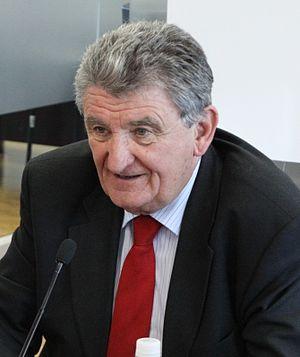
Alain Néri lors d'une visite en Équateur. Español: Foto: Hugo Ortiz Ron / Asamblea Nacional
Alain Néri, né le 1ᵉʳ mai 1942 à Clermont-Ferrand, est un homme politique français.
Cet article donne la liste des 348 sénateurs de la période comprise entre les deux élections sénatoriales, soit élus à l'issue des élections sénatoriales de 2011 ou 2014, soit suppléant les élus ayant été nommés au gouvernement ou décédés, soit élus à l'occasion d'élections sénatoriales partielles.
Cet article donne la liste des 348 sénateurs de la période comprise entre les deux élections sénatoriales, soit élus à l'issue des élections sénatoriales de 2014 ou 2017, soit suppléant les élus ayant été nommés au gouvernement ou décédés, soit élus à l'occasion d'élections sénatoriales partielles.